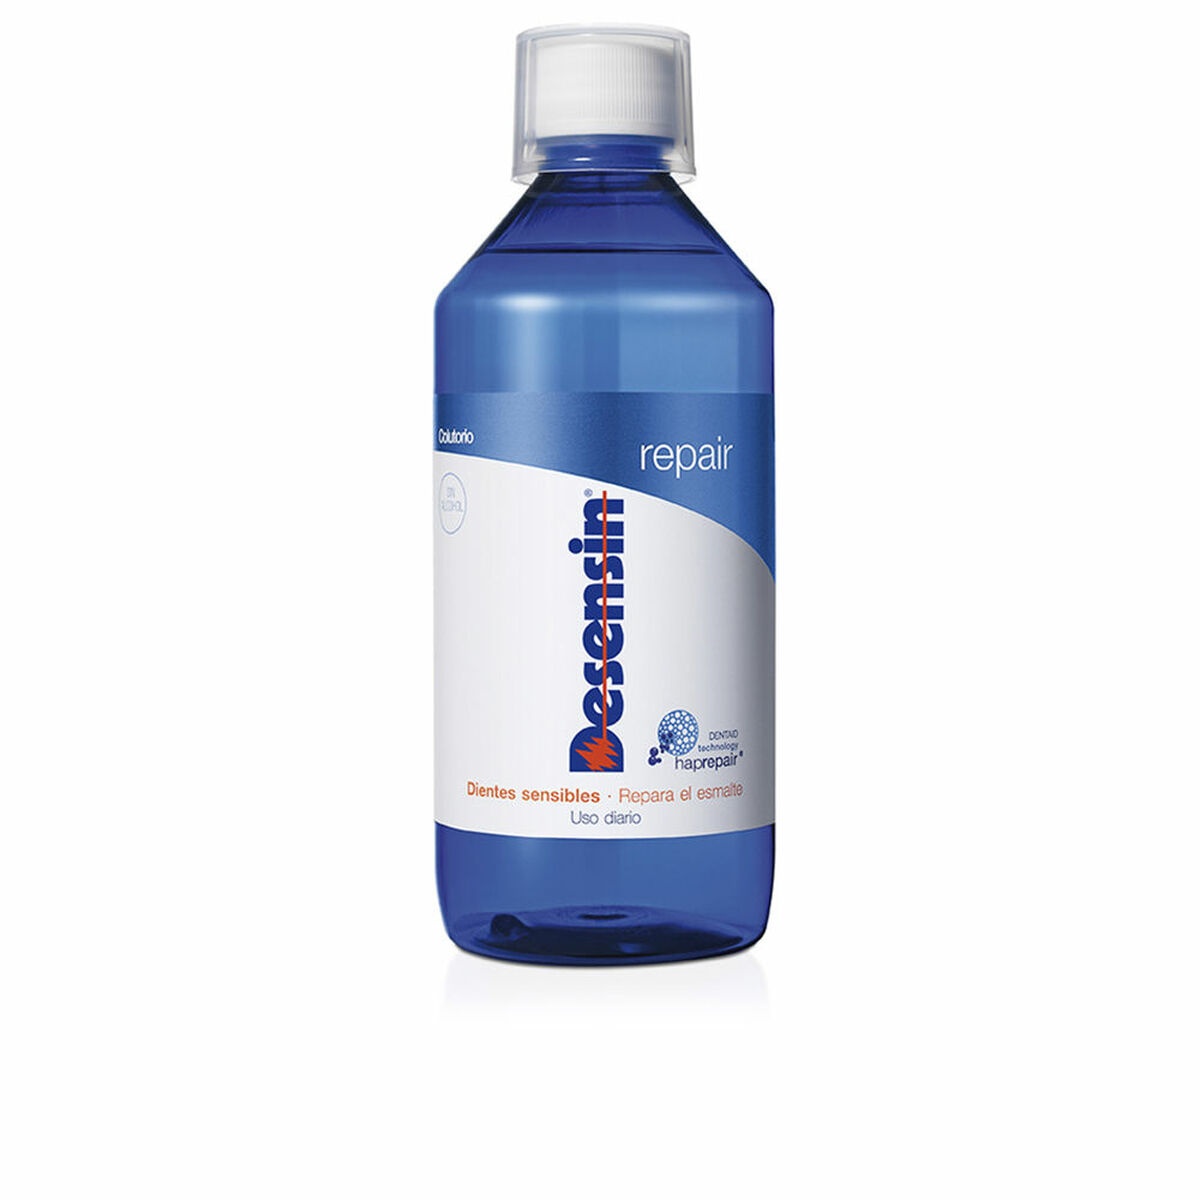
Munvatten Desensin Repair 500 ml
Brand: Desensin
Förbättra din munhygien med högkvalitativa produkter så som Munvatten Desensin Repair 500 ml ! Rekommenderad användning: Känsliga tänder Särdrag: Reparerande komplex Egenskaper: Daglig användning Typ: Munskölj och munvatten Kön: Unisex Kapacitet: 500 ml
Category: Health & Beauty > Personal Care > Oral Care > Mouthwash